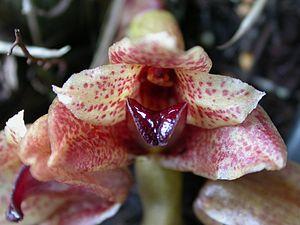
Xylobium est un genre d'orchidées comptant une trentaine d'espèces.